Myriopteris intertexta

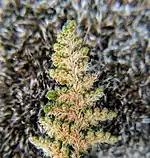
"Myriopteris intertexta" lower leaf surface. Photograph by Timothy McNitt.

"M. intertexta" is found in Oregon, California, and eastern Nevada. In addition, there is an apparently disjunct population in north-central Utah on Mount Olympus in the Wasatch Range. The range of "M. intertexta" is intermediate between that of its two parents "M. gracillima" (with a range that extends further north) and "M. covillei" (with a range that extends further south and east into southern California, Arizona, and the Baja California peninsula and central Mexico).